Charles Henry Byce

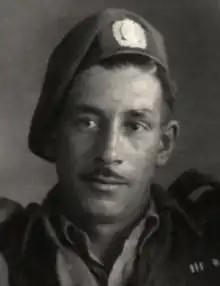
Photograph of Sergeant Charles Henry Byce - Lake Superior Regiment (Motor) - Canadian Army c.1945

In 2008, Byce's family donated the medals of Byce and his father to Canada during a ceremony at the National War Museum. Following the ceremony both men were inducted into the Canadian Veterans Hall of Valour.